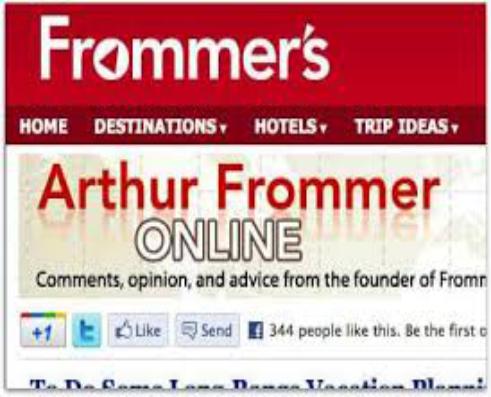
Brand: Frommer's
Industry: Necessities